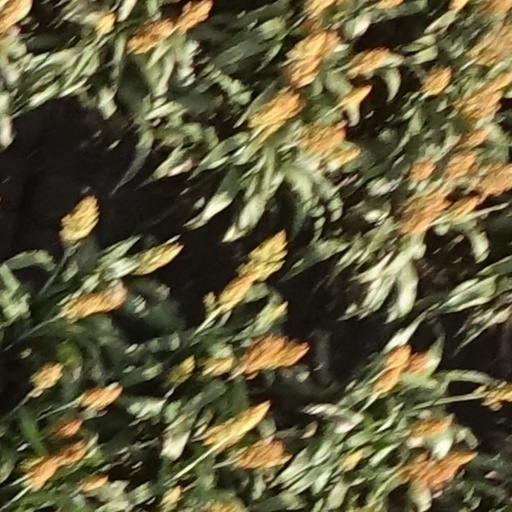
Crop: sorghum